St. Mary's Convent School, Kasauli

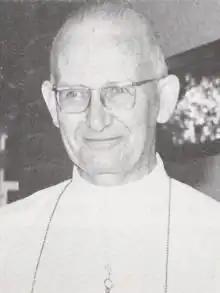
Dr. James Robert Knox

The St. Mary's Kasauli-Old Students Association is an autonomous alumni body formed by a group of old students with the cooperation of the school authorities. Ao'sm as it is known today aims at promoting coordination and communication between the school and the alumni.